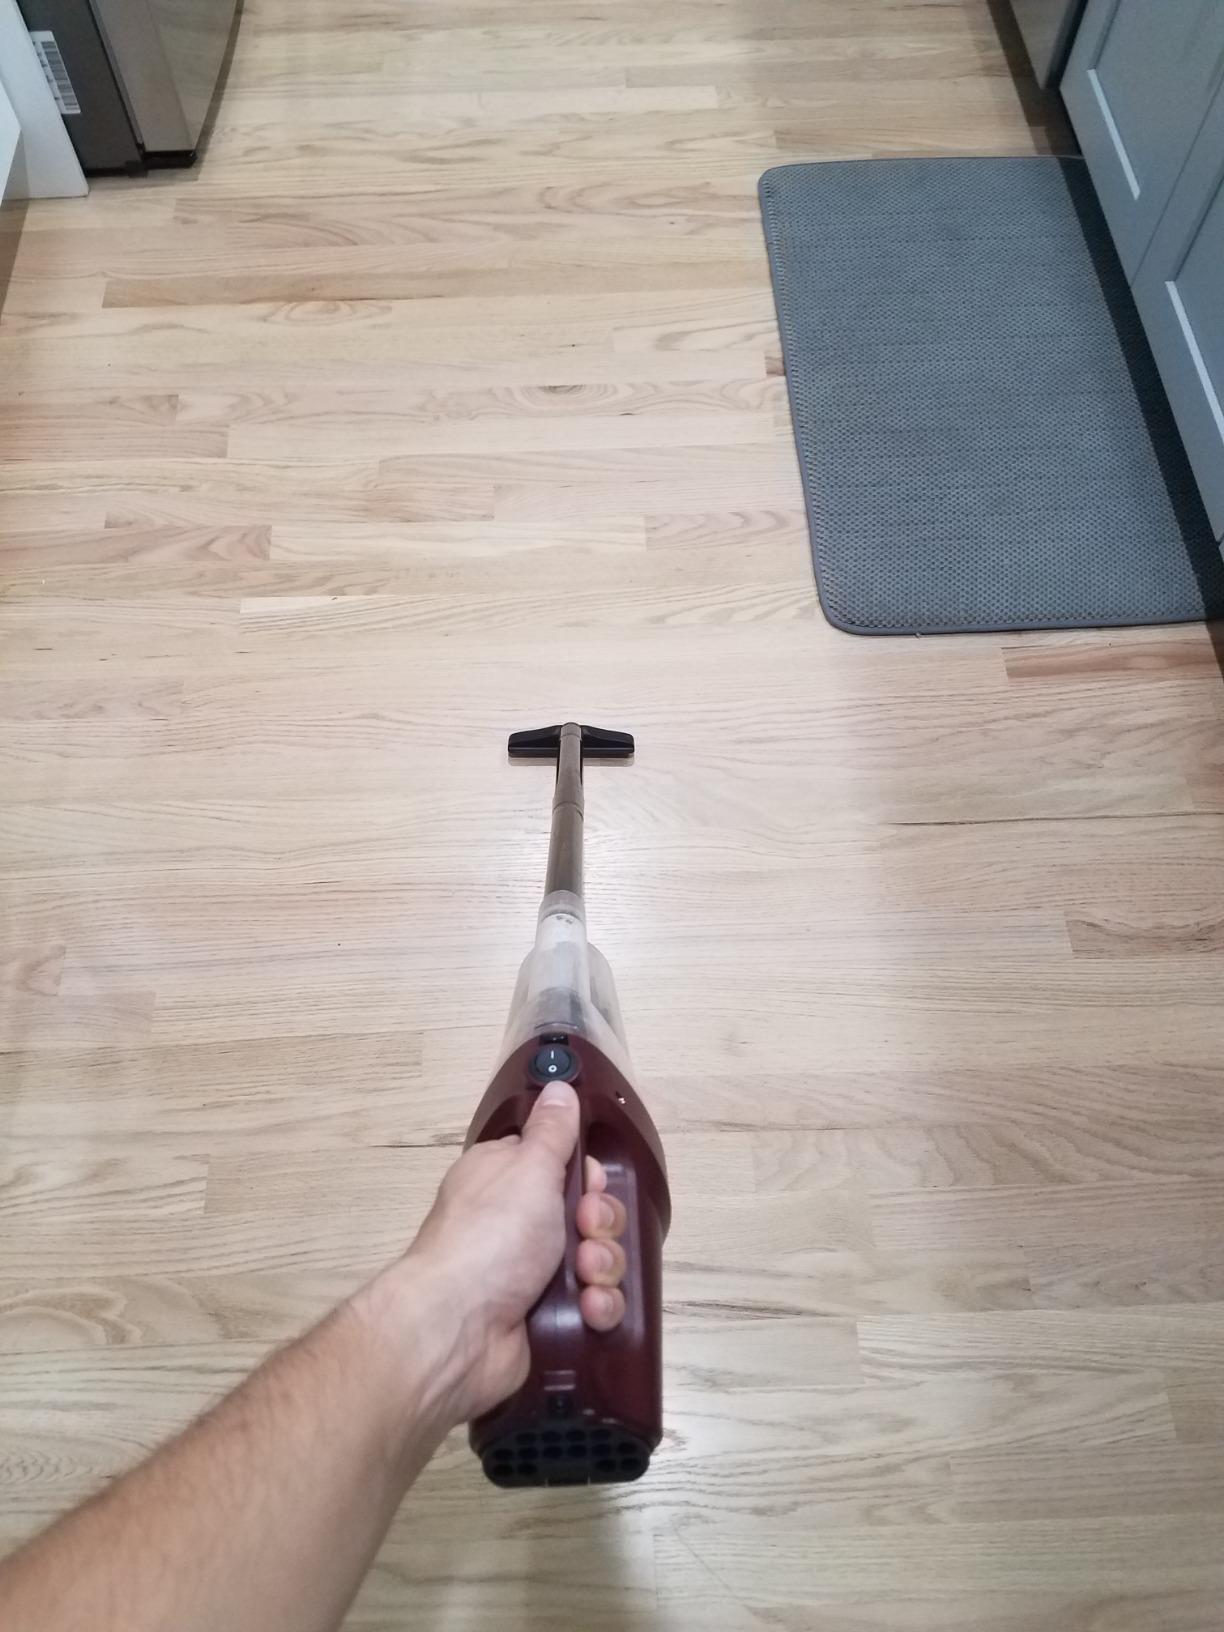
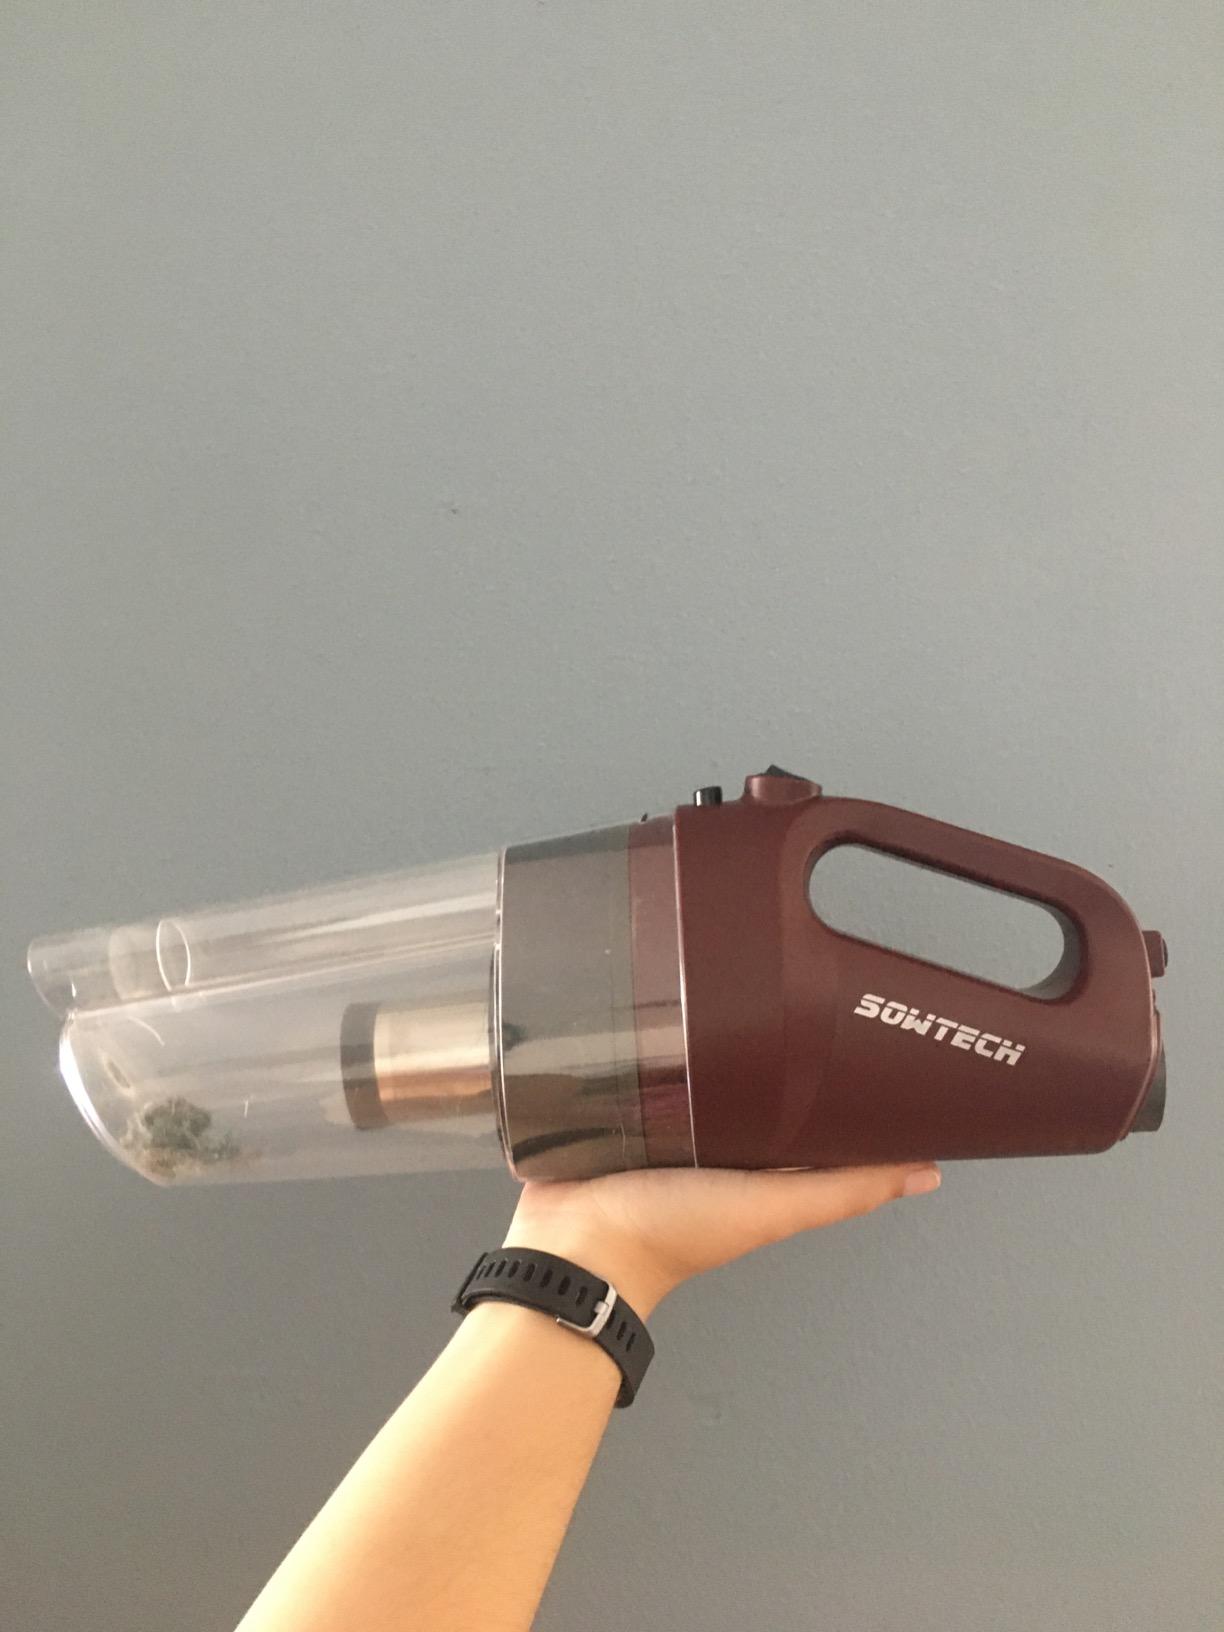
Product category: items_vacuum
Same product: yes